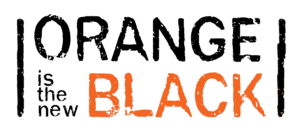
Cet article présente la deuxième saison de la série télévisée Orange Is the New Black.
Cet article présente le guide des épisodes de la première saison de la série télévisée Orange Is the New Black.
Cet article présente le guide des épisodes de la troisième saison de la série télévisée Orange Is the New Black.